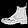
Label: Ankle boot